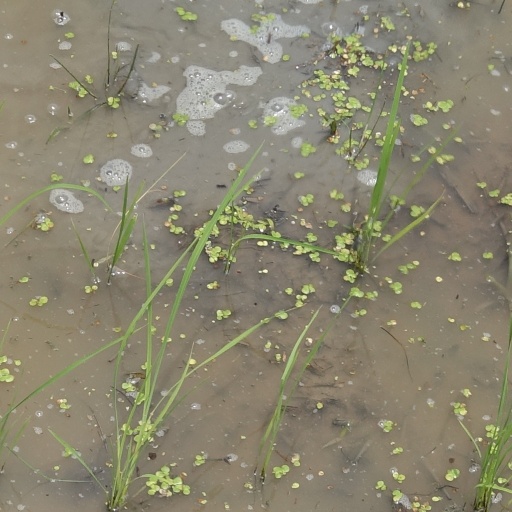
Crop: rice